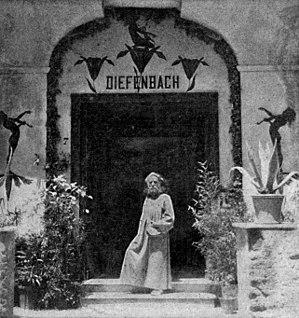
Karl Wilhelm Diefenbach est un peintre symboliste allemand.